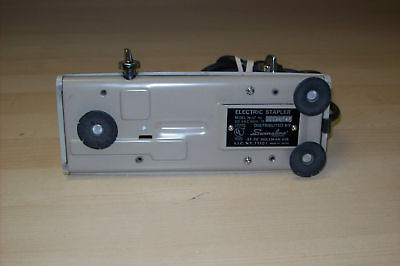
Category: stapler